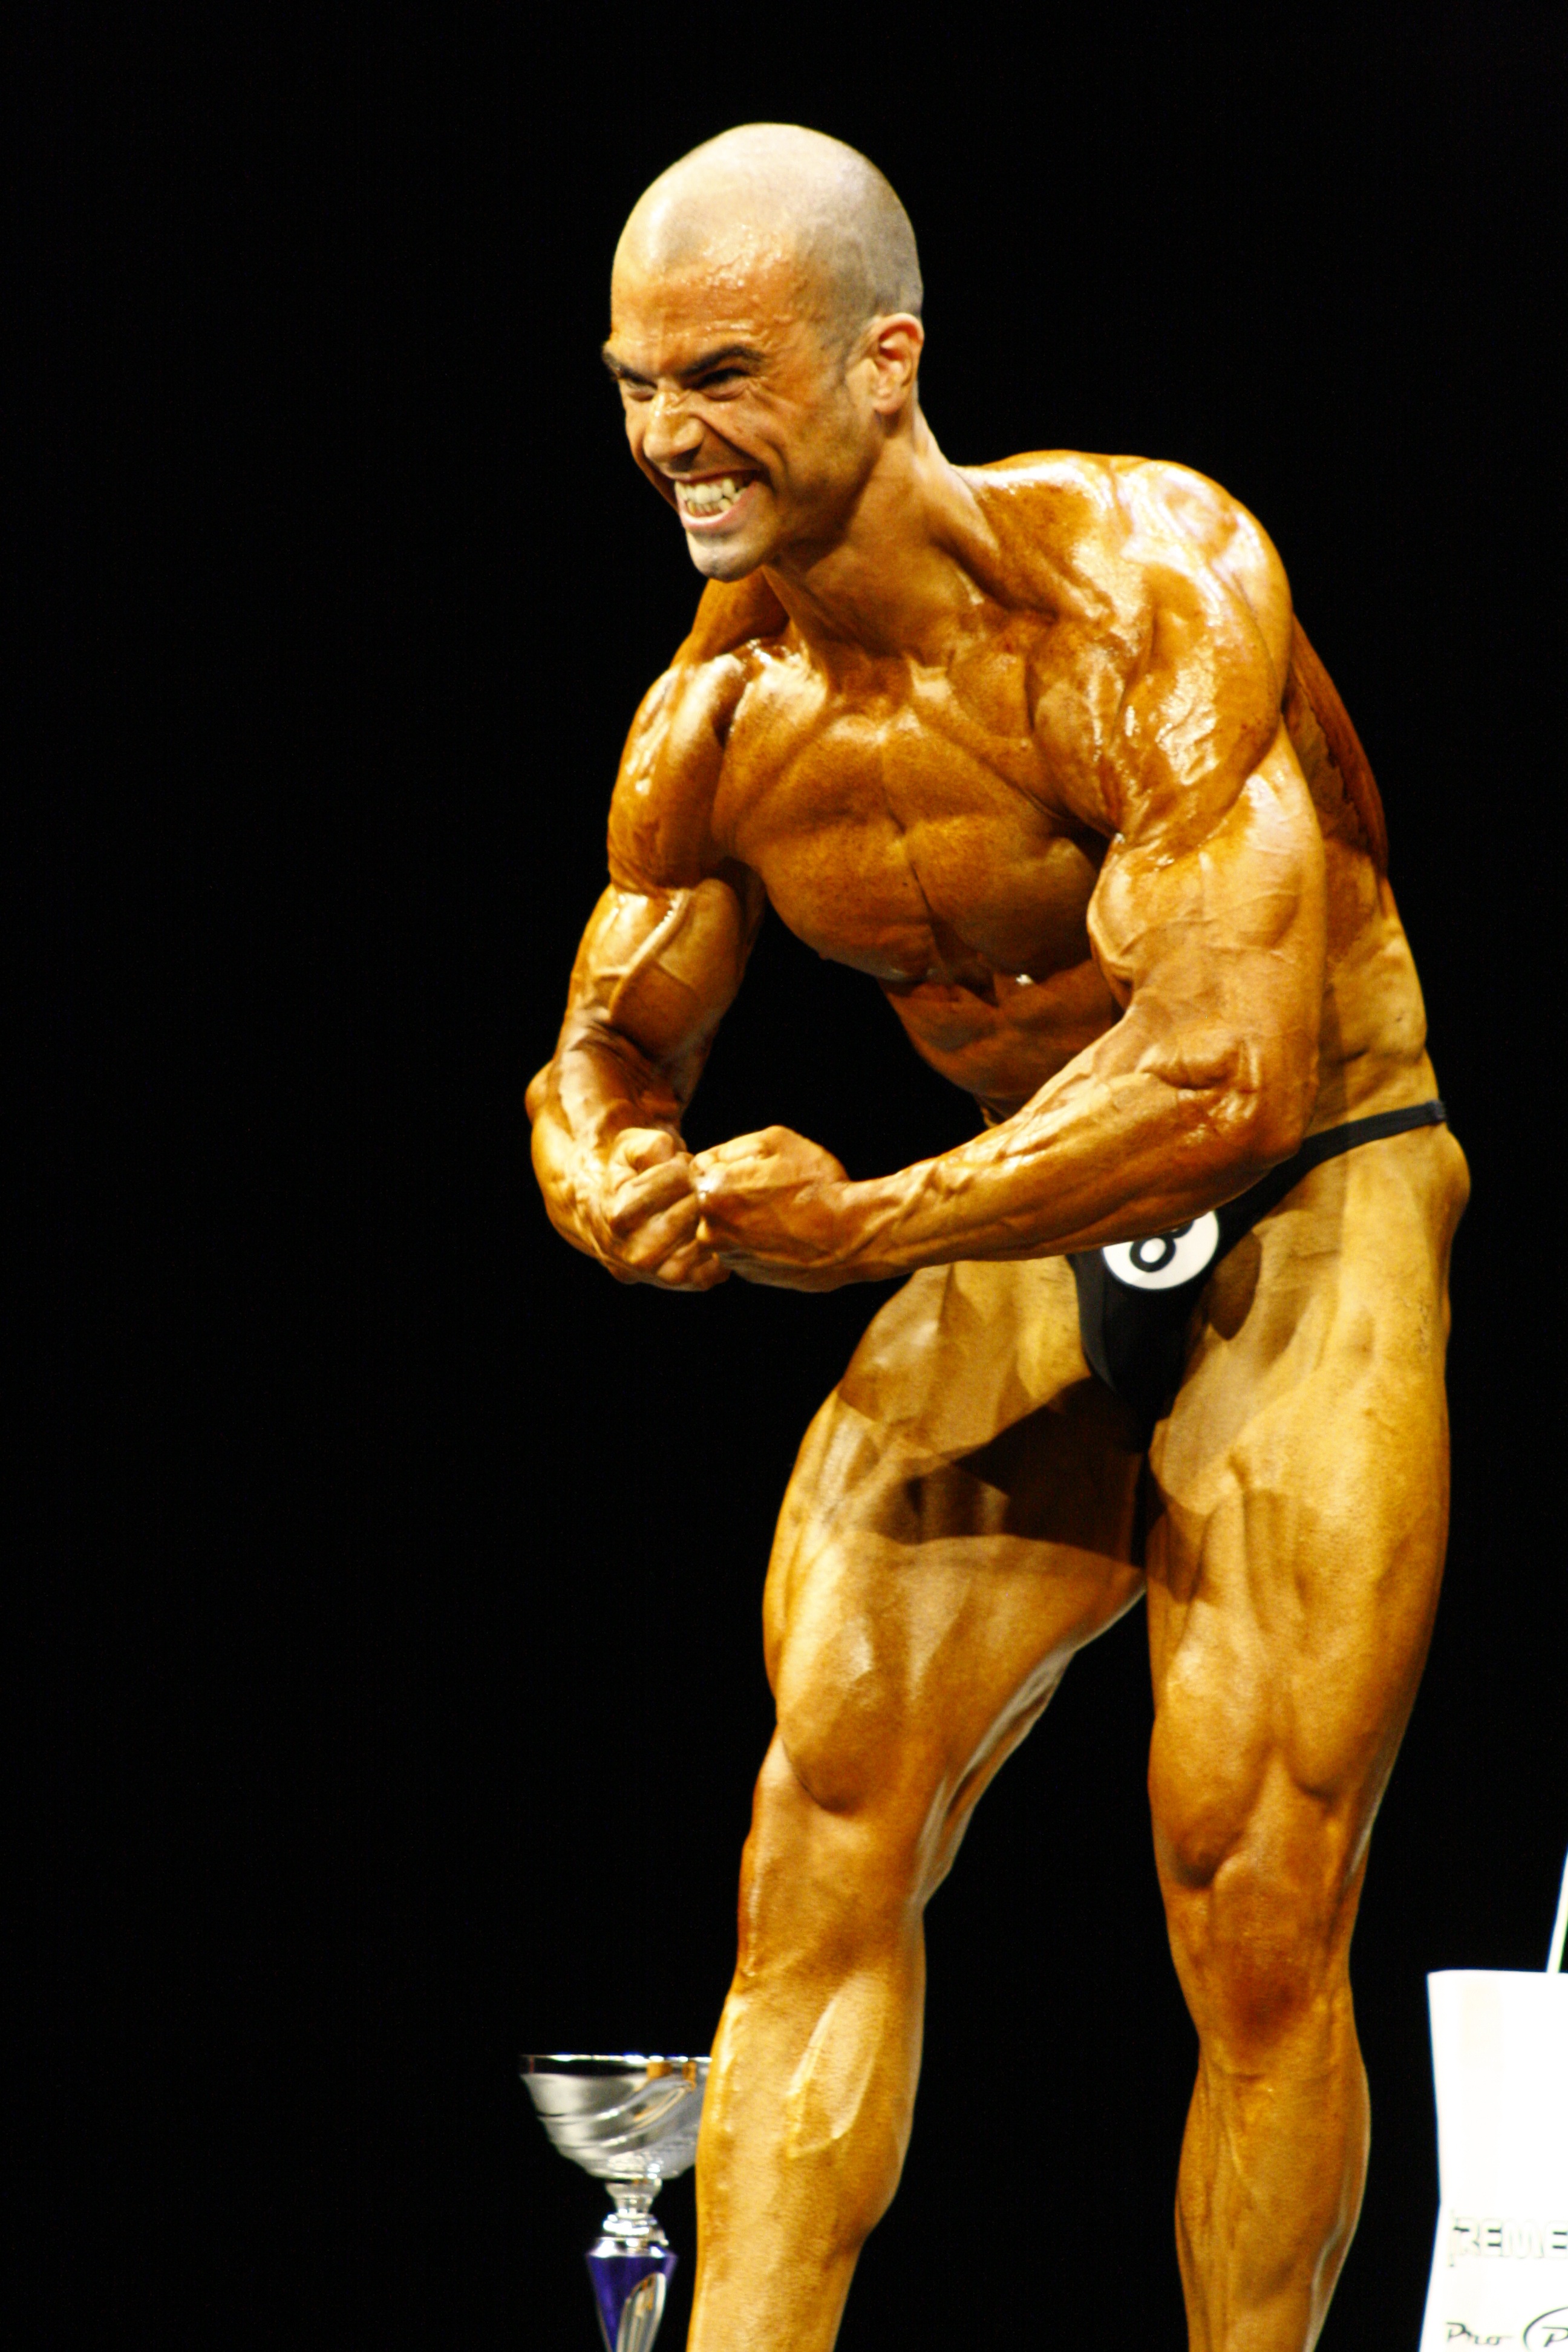
model, arm, fitness, bodybuilder, muscle, human body, sculpture, bodybuilding, wrestler